Flipper (1963 film)

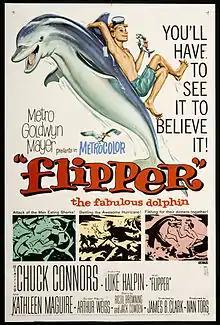
Theatrical release poster

Flipper is a 1963 American adventure film written by Arthur Weiss based upon a story by Ricou Browning and Jack Cowden. Produced by Ivan Tors and directed by James B. Clark, the film centers on a 12-year-old boy living with his parents in the Florida Keys who befriends an injured wild dolphin. The boy and the dolphin become inseparable, eventually overcoming the misgivings of the boy's fisherman father.